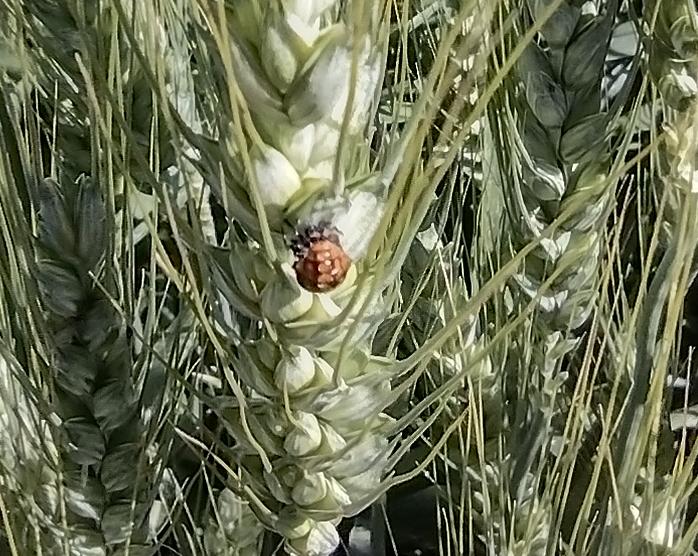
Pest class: predators